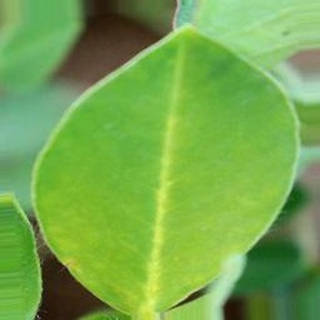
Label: healthy_groundnut